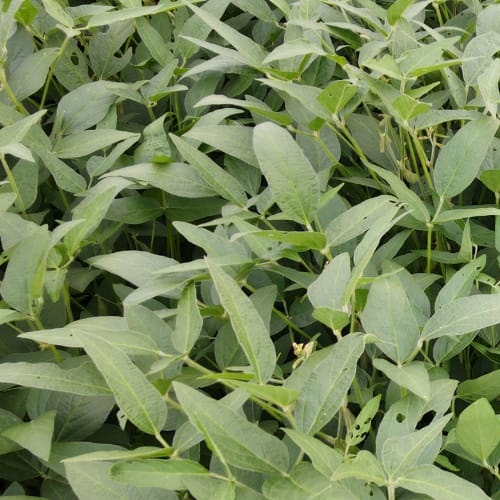
Label: Caterpillar